Perpendicular recording

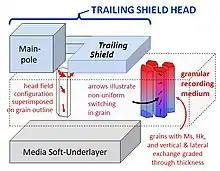
Trailing shield head with granular media. This head design provides higher field gradients and more advantageous field angles for perpendicular recording.

The true picture is a bit more complex. Perpendicular recording does indeed penetrate more deeply into the magnetic storage medium, thereby allowing a closer bit spacing without losing overall bit volume. However, the main density advantage comes from the use of a magnetically "stiffer" (higher coercivity) material as the storage medium.